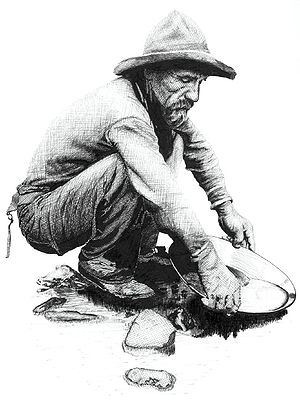
Guldgravning
Guldgraver.
Guldgravning er en proces, hvor man udvinder guld fra jorden. Der findes flere forskellige teknikker.